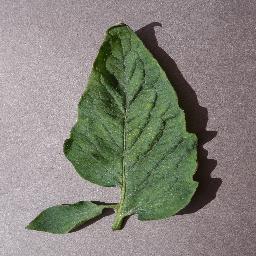
Label: Tomato___Spider_mites Two-spotted_spider_mite